Karol G

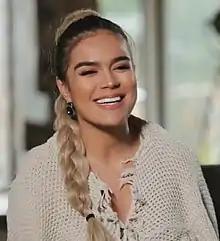
Karol G in 2018

In the following years, Giraldo recorded and released songs sporadically, including "En la Playa" (On the Beach) in 2007, "Por Ti" (For You) in 2008, "Dime Que Sí" (Tell Me Yes) in 2009 and "Mil Maneras" (A Thousand Ways) in 2010. She studied music at the University of Antioquia and sang backup for other artists during her studies, including Reykon, recording the songs "Tu Juguete" (Your Toy) in 2011 and "301" in 2012. Shortly after, she traveled to Miami to meet with Universal Records, who declined to sign her at the time, insinuating that a woman would not be successful in the reggaetón genre.